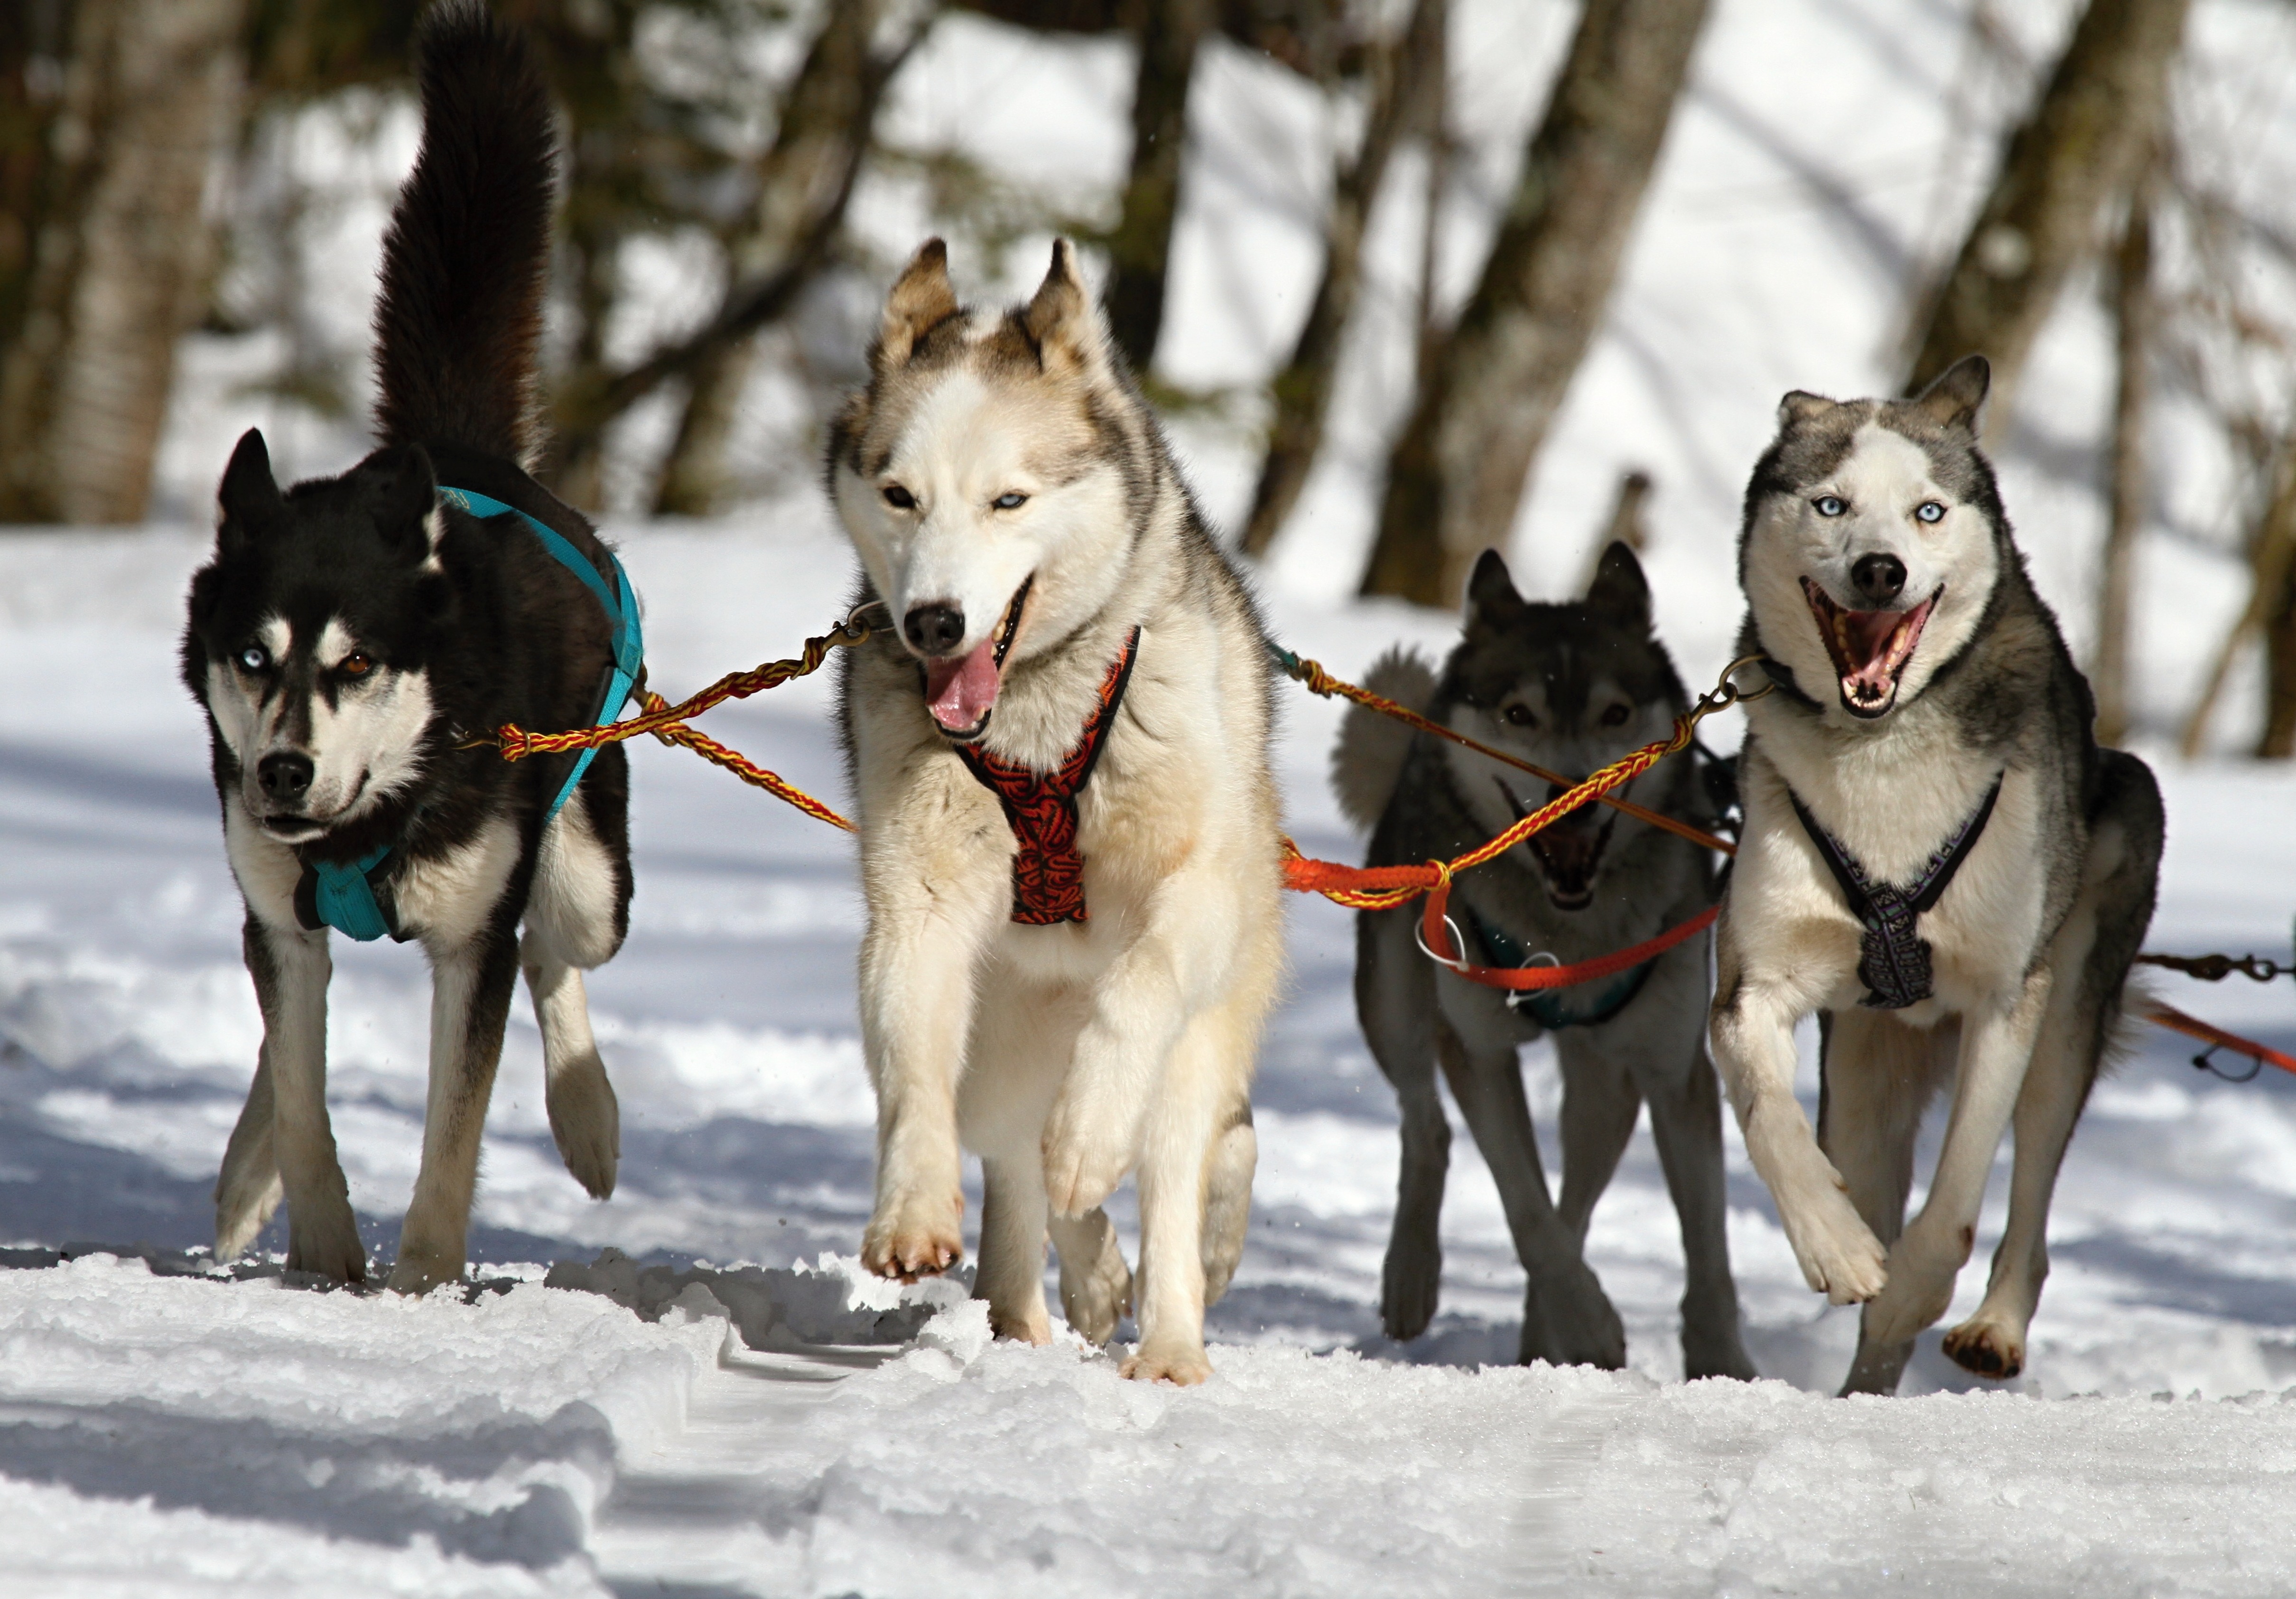
landscape, nature, snow, winter, dog, vehicle, mammal, human, blue eye, husky, race, competition, mountains, switzerland, huskies, slide, hobby, winter sports, musher, dog sled, sled dog, kandersteg, world championship, siberian husky, dog like mammal, saarloos wolfdog, wolfdog, czechoslovakian wolfdog, dog breed group, greenland dog, east siberian laika, sled dog racing, mushing